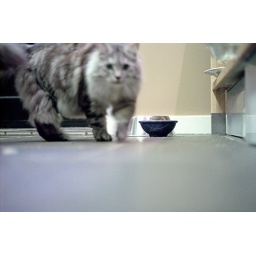
Oh well the bowl is in focus. So was the cat until he got curious.